Necromancer (video game)

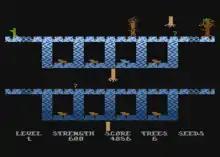
Second stage: The Vaults (Atari 8-bit)

Every tree that survives the first level becomes Illuminar's ally in the second: The Vaults. Here the player enters a five-level side-view map of a crypt filled with spider eggs. Using the wisp, the player selects trees and moves them over the coffins where their roots grow into the roof of them and eventually break through to crush the eggs below. If they take too long, spiders will hatch and attack the trees until the wisp kills them. Occasionally the Hands of Fate descend from the roof, picking up anything below them and sometimes dropping prizes.